Hans-Adolf von Moltke

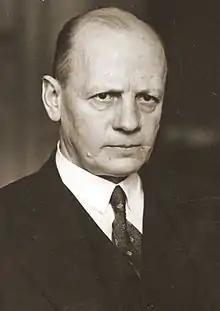

Hans-Adolf Helmuth Ludwig Erdmann Waldemar von Moltke (29 November 188422 March 1943) was a German landowner in Silesia who became a diplomat. He served as ambassador in Poland during the Weimar Republic and the Third Reich. After the German invasion of Poland, he became Adolf Hitler's ambassador in Spain during the Second World War.